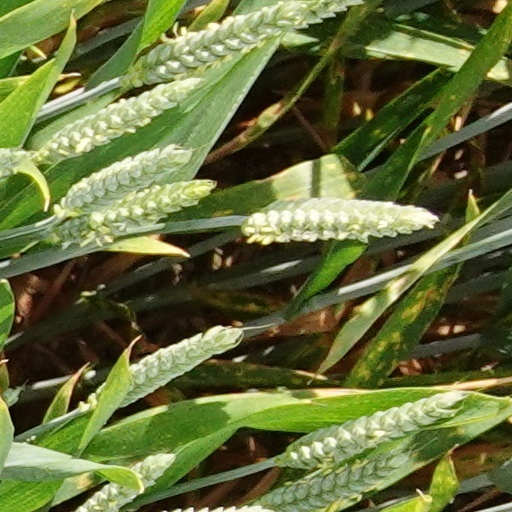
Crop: wheat